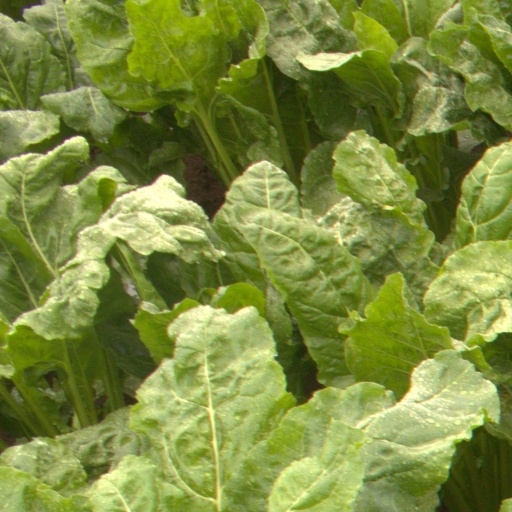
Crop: sugar beet